2022 AFL Grand Final

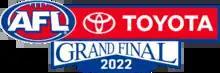
The Melbourne Cricket Ground hosting the 2022 AFL Grand Final

The 2022 AFL Grand Final was an Australian rules football match contested between Geelong and the Sydney Swans at the Melbourne Cricket Ground on 24 September 2022. It was the 127th grand final of the Australian Football League (AFL), staged to determine the premiers of the 2022 AFL season. The match, attended by 100,024 spectators, was won by Geelong by a margin of 81 points, marking the club's tenth VFL/AFL premiership. Isaac Smith of Geelong won the Norm Smith Medal as the player judged best on ground.